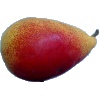
Label: Pear 2